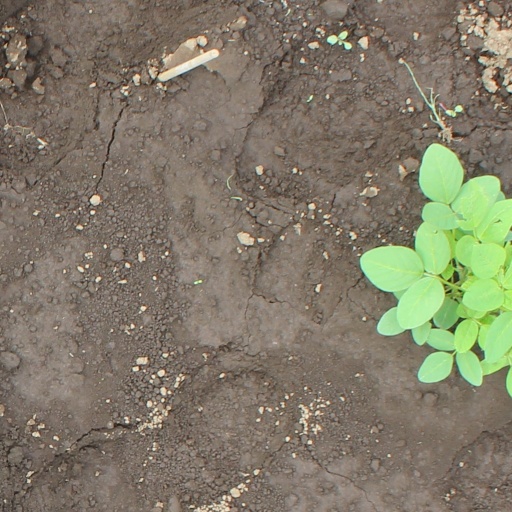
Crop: soybean